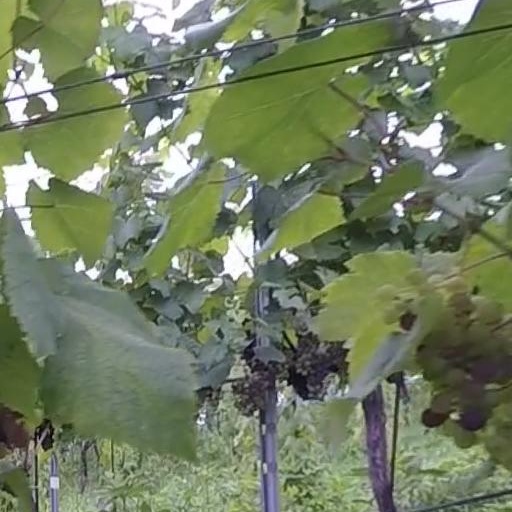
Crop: grape